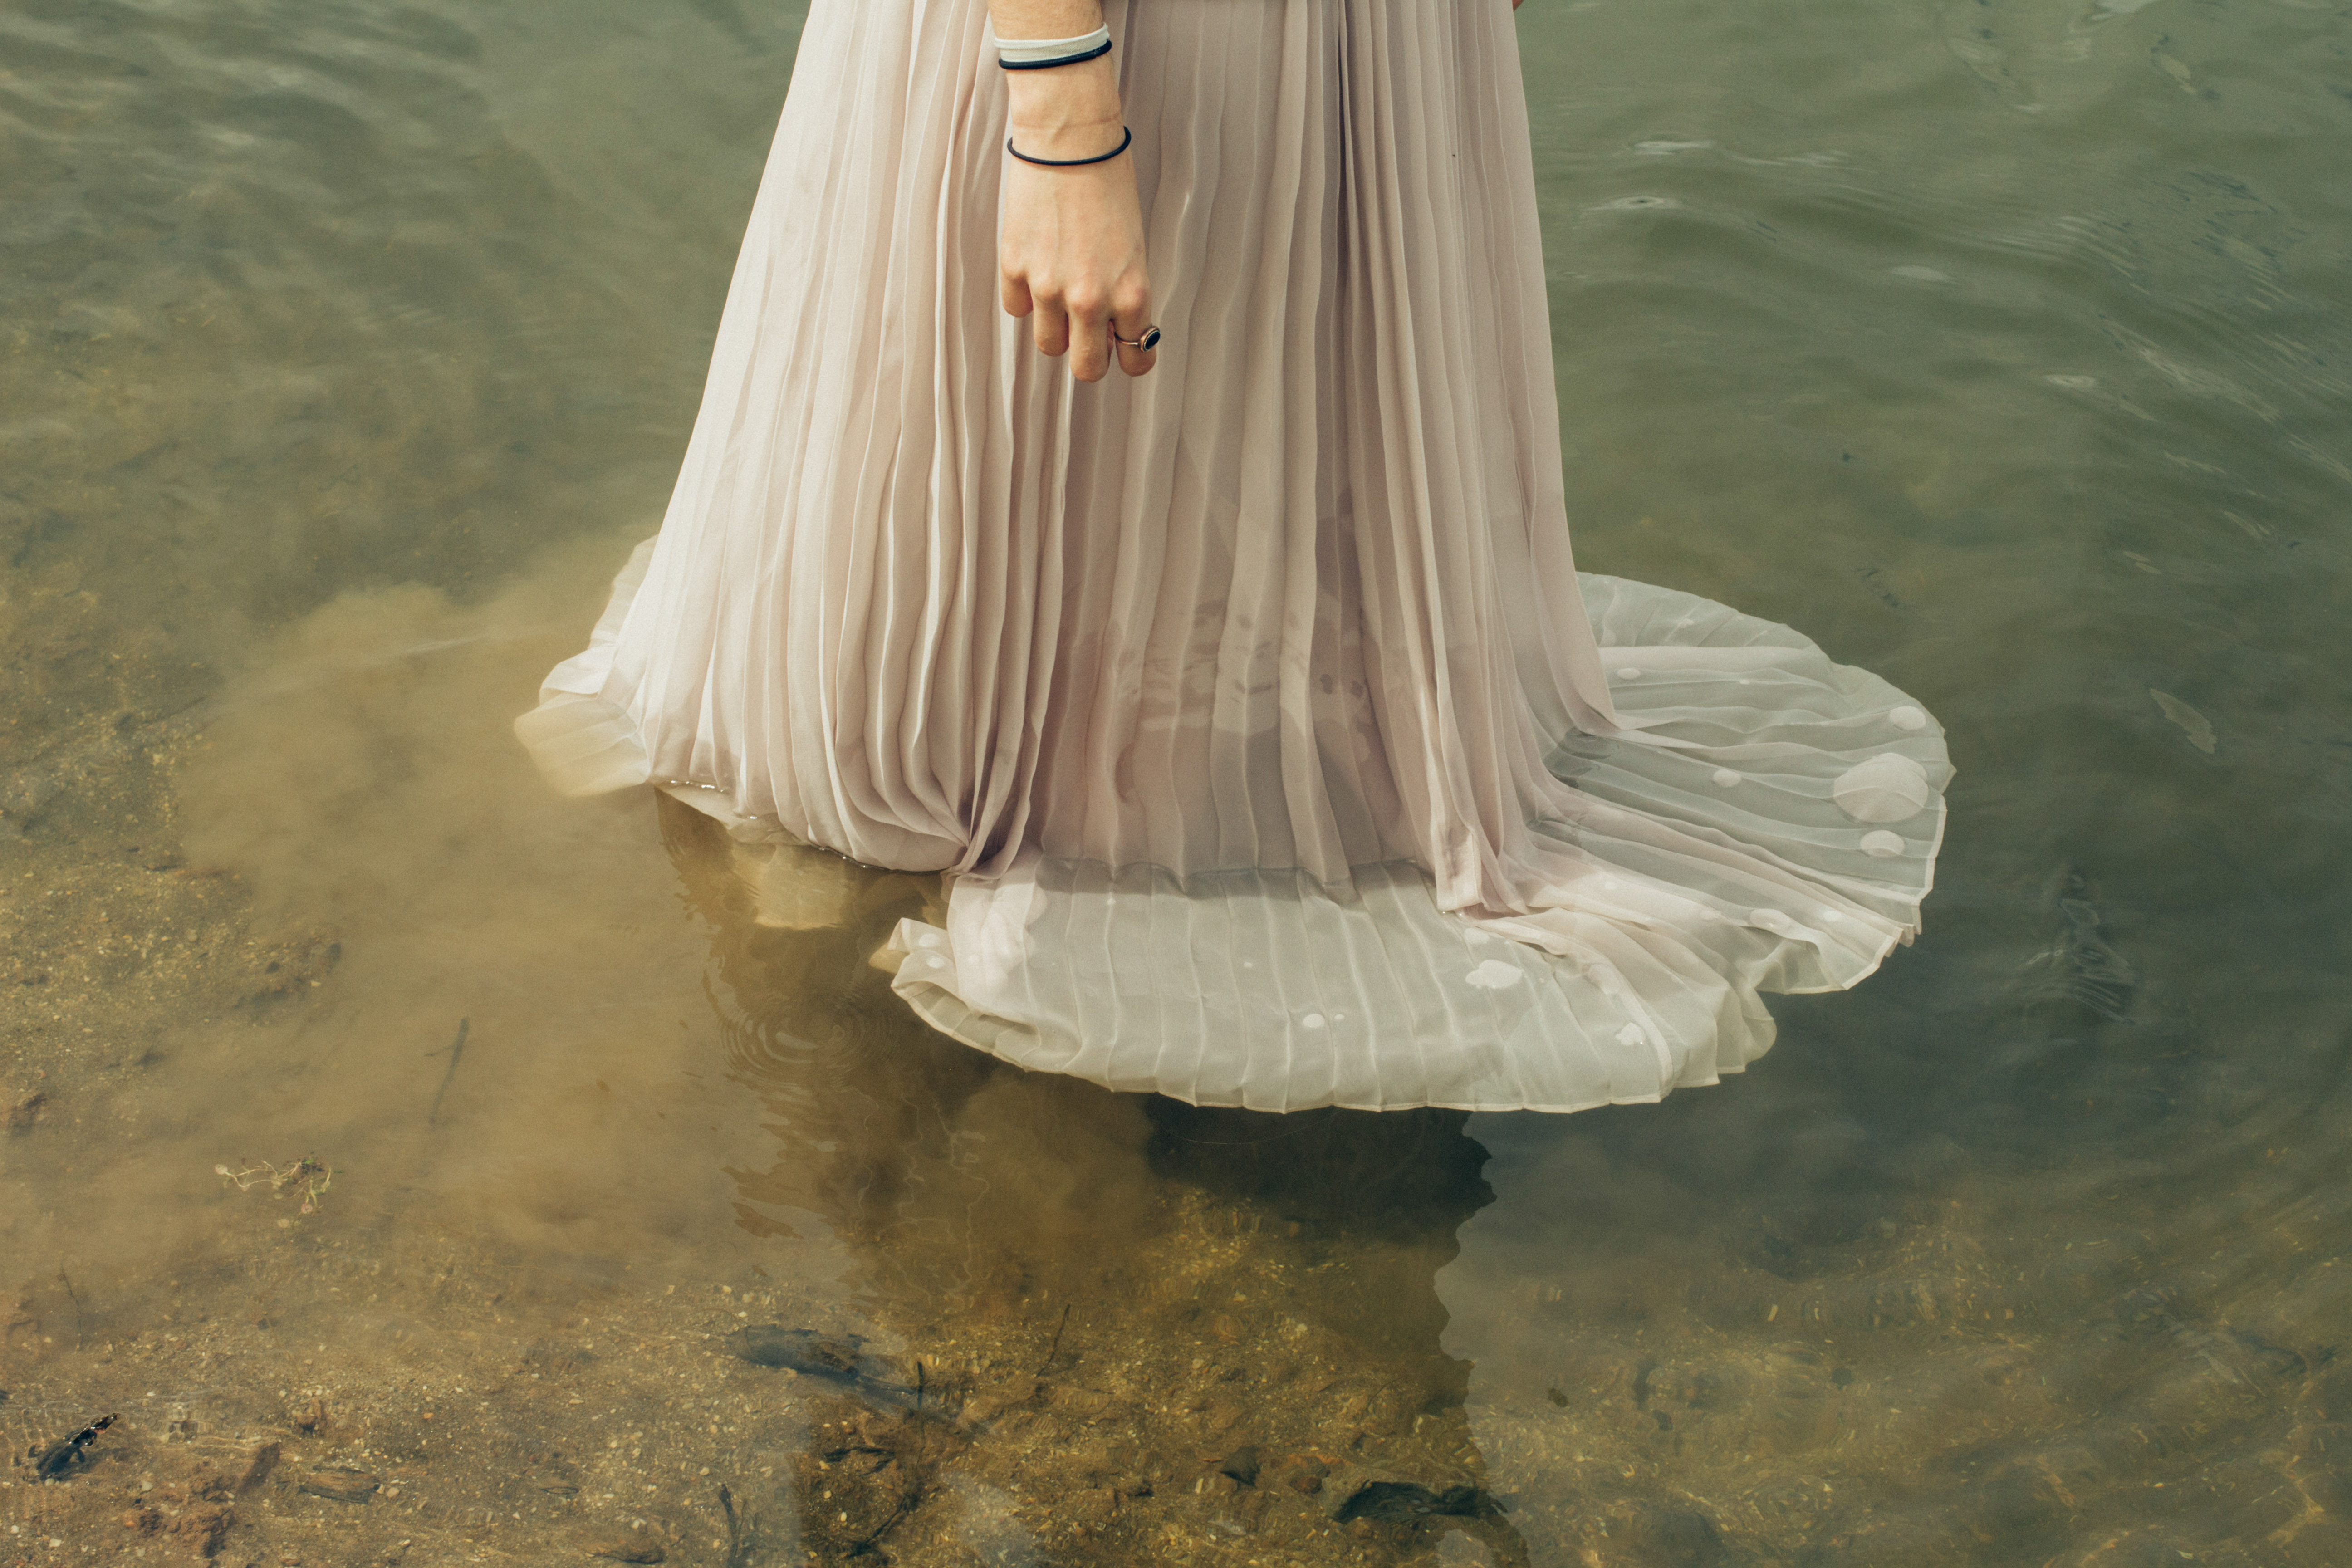
water, wing, wet, river, clothing, wedding, marriage, dress, gown